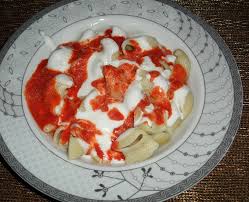
Yemek: manti